Polis Is This: Charles Olson and the Persistence of Place

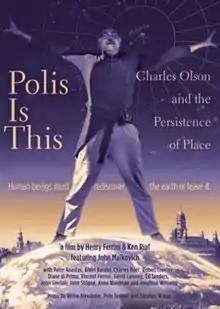

Polis Is This: Charles Olson and the Persistence of Place is a 2007 documentary film about the life of the poet Charles Olson produced and directed by independent film-maker, Henry Ferrini. It was called “the best film about an American poet ever made” by William Corbett of the Boston Phoenix. The film was also an Official Selection at the 2007 Berkeley Film and Video Festival.